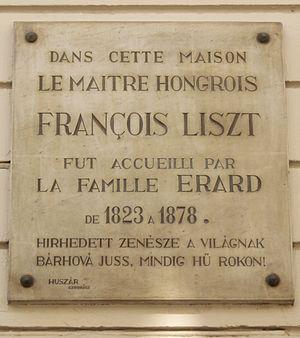
Plaque apposée au n° 11 de la rue du Mail, Paris 2e.«
Sébastien Érard né Sebastian Erhard à Strasbourg en Alsace le 5 avril 1752 et mort à Passy le 5 août 1831, est un facteur de pianos, de harpes et de clavecins français.
L'enfance de Franz Liszt désigne une période de la vie du compositeur Franz Liszt qui s'étend de sa naissance à la mort de son père, Adam Liszt, le 28 août 1827.
La rue du Mail est une voie située dans le quartier du Mail du 2ᵉ arrondissement de Paris, proche de la place des Victoires.
Érard est une marque d'instruments de musique, dont des pianos et des harpes, du nom du fondateur Sébastien Érard, puis Pierre Érard, son neveu.